Noyo River Bridge

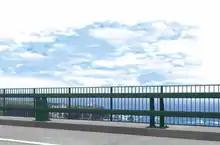
Rendering of CalTrans ST-10 railing on Noyo River Bridge

Noyo River Bridge served as the impetus for CalTrans approving an entirely new design specification for bridge railings, one that preserved the sightlines for motorists and passengers to a far greater degree than any approved for use in the state for over 50 years. The initial design proposal had called for use of the standard freeway overpass configuration that had been in use since the 60s and employed solid concrete barriers on each side measuring high that completely obstructed the view of the ocean and harbor for occupants in standard passenger cars. This prompted a local outcry and attention from the California Coastal Commission who worked with CalTrans for over two years on alternatives that preserved sightlines without negatively impacting safety tests, ultimately resulting in an entirely new "scenic bridge" railing design termed ST-10 being approved for use state-wide and installed on the new Noyo Bridge.